Reconstruction in South Carolina

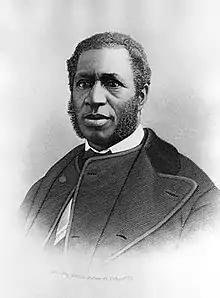
Richard H. Cain, African-American politician from South Carolina.

Initial experiments with African-American land ownership began during the Civil War with the Sea Islands off the coast of South Carolina. At the end of 1861, these islands were controlled by Federal soldiers. White landowners had abandoned their slaves and their land on these islands. The United States Department of the Treasury decided to allow the slaves of the Sea Islands to farm and cultivate the land in an experiment of citizenship and landownership. The Sea Island experiment did not in the end produce land ownership for the former slaves, due to complications with the way the Treasury Department ended up selling and distributing the land. However, in January 1865, Civil War general William Tecumseh Sherman issued Special Field Order No. 15 to provide land to the African Americans who followed in his wake. Field Order No. 15 provided all the Sea Islands, encompassing 485,000, to 40,000 African Americans in South Carolina. At the end of the Civil War, these new freedmen held only possessory titles to the land granted to them by General Sherman. President Andrew Johnson cancelled the possessory titles and granted the land back to southerners who paid the Direct Tax Commission and took an oath of allegiance.